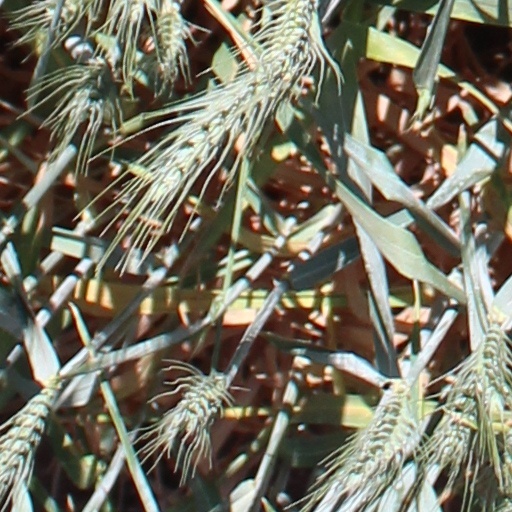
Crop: wheat